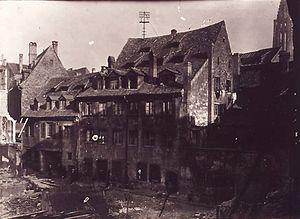
Photo du quartier situé entre St Thomas et la place Kléber avant et pendant les travaux de la Grande Percée réalisés entre 1930 et 1936.
La Grande-Percée est un projet urbain de modernisation du centre historique de Strasbourg, entre 1910 et 1960. Elle correspond aux rues actuelles du 22-novembre, des Francs-Bourgeois, de la Division-Leclerc, et de la 1ʳᵉ-Armée.